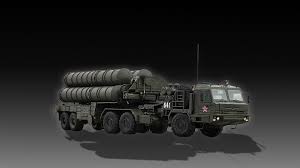
Label: Air Defense